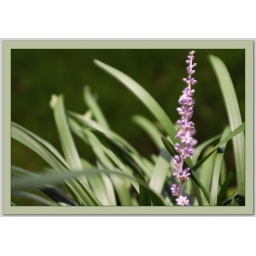
from within the blades of green the spear of tiny purple flowers catches the light, as a little insect is visiting